Describe the emotion expressed in this image:  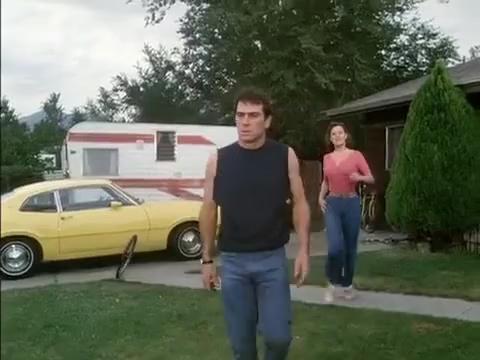
This person displays Suffering, valence and arousal with low intensity.